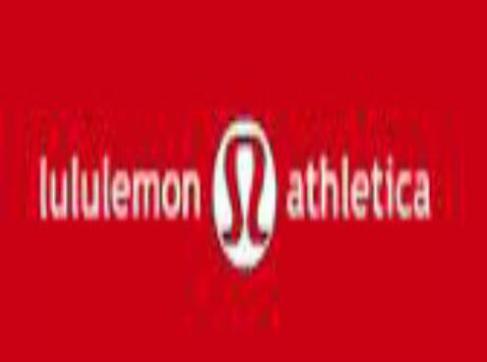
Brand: lululemon athletica-2
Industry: Sports